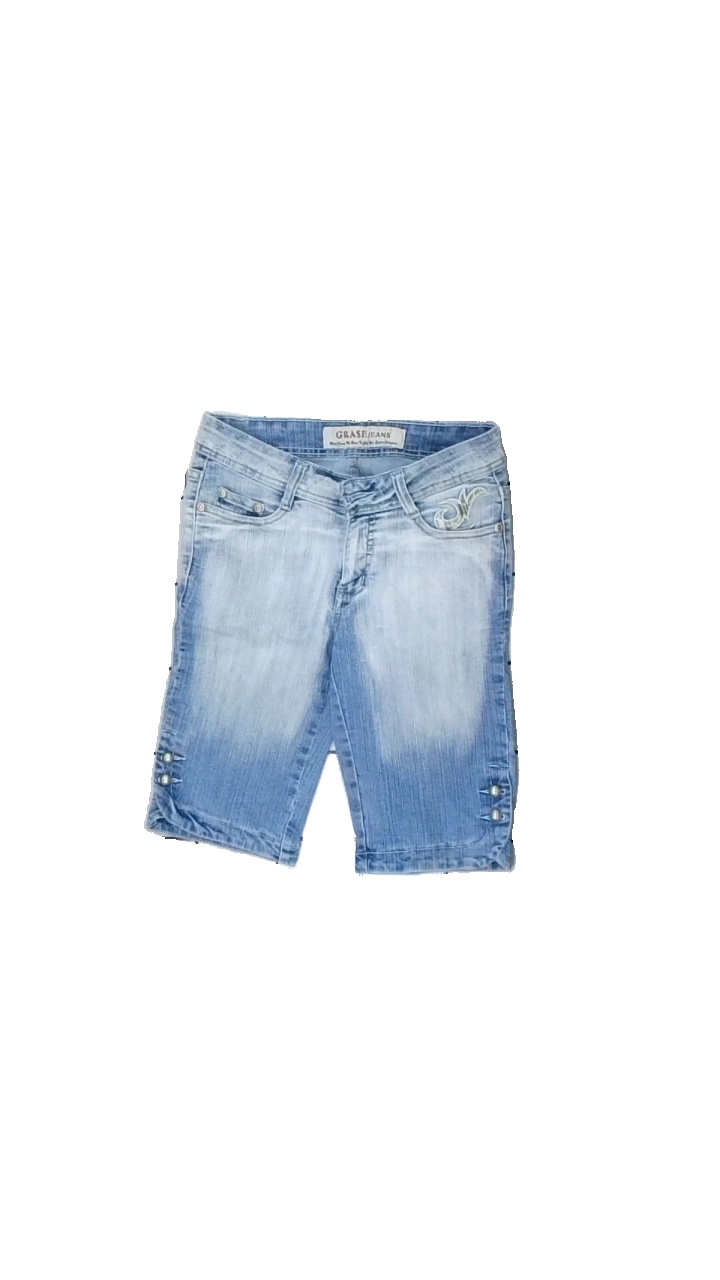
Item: Shorts (Ladies)
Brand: Grase Jeans
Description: blå jeans shorts
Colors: Blue
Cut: Regular
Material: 1005 cotton
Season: Summer
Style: Denim
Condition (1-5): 5
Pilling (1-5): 5
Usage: Reuse
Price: <50